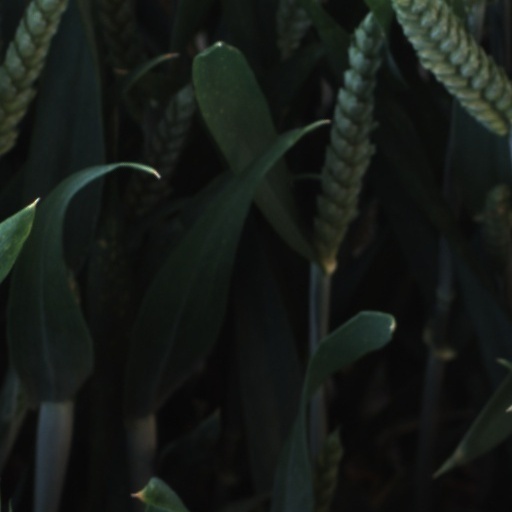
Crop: wheat